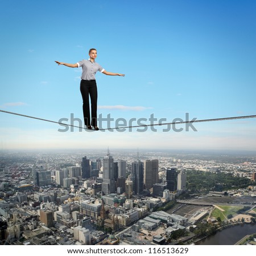
business woman balancing high over a cityscape